Dodge City Public Library

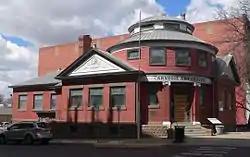
Former Dodge City Public Library, now the Carnegie Center for the Arts

Dodge City Public Library, located north of downtown at 1001 N 2nd Ave, Dodge City, Kansas, is the city's main library. A member of the Southwest Kansas Library System, it has a collection of approximately 123,000 volumes, and it circulates more than 189,000 items annually. It offers several services to the public, including public internet access, notary service, and programs for children and adults.